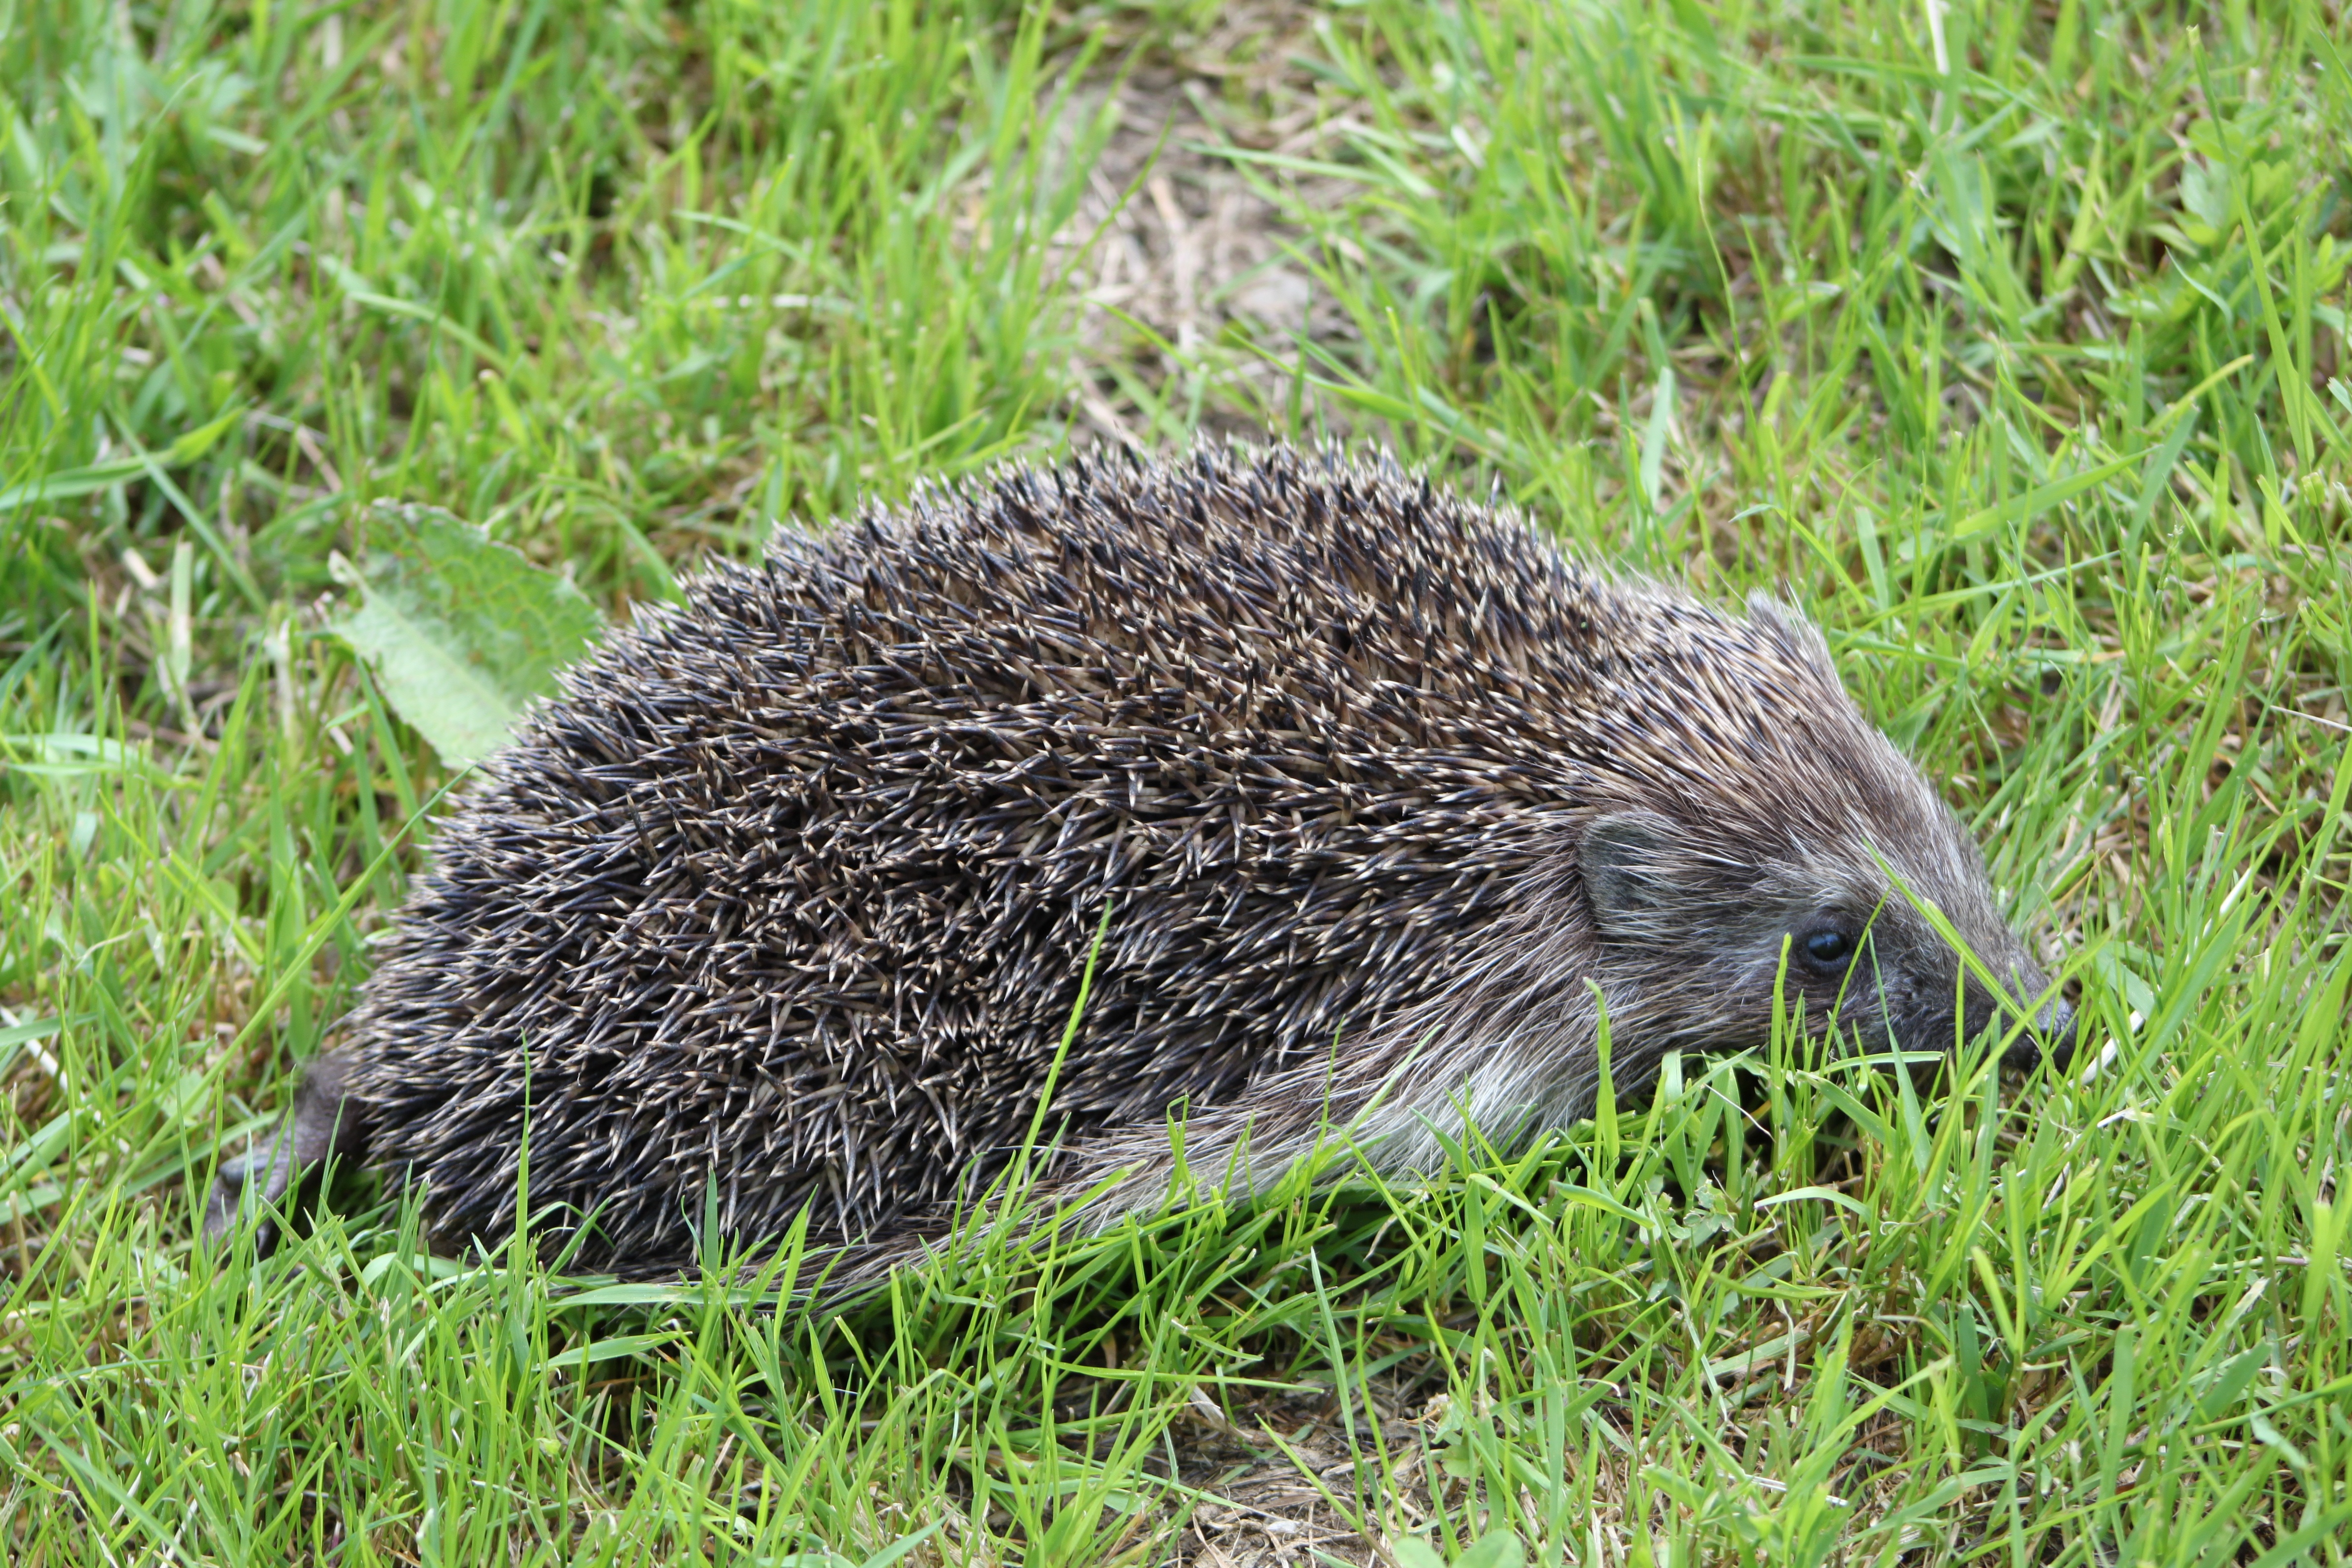
nature, wildlife, mammal, fauna, whiskers, hedgehog, vertebrate, spur, echidna, erinaceidae, domesticated hedgehog